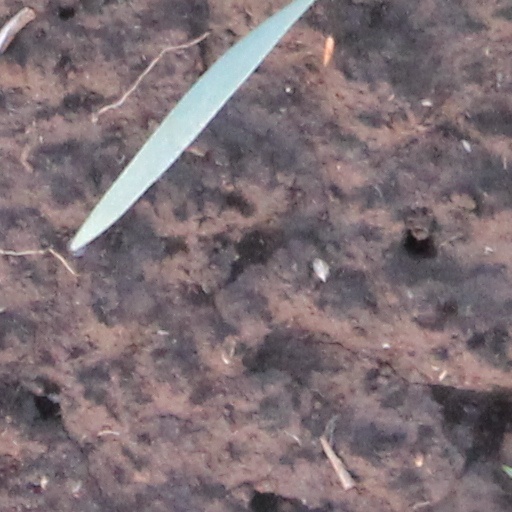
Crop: wheat